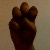
The image shows a hand gesture representing the letter 'E' in Indian Sign Language.